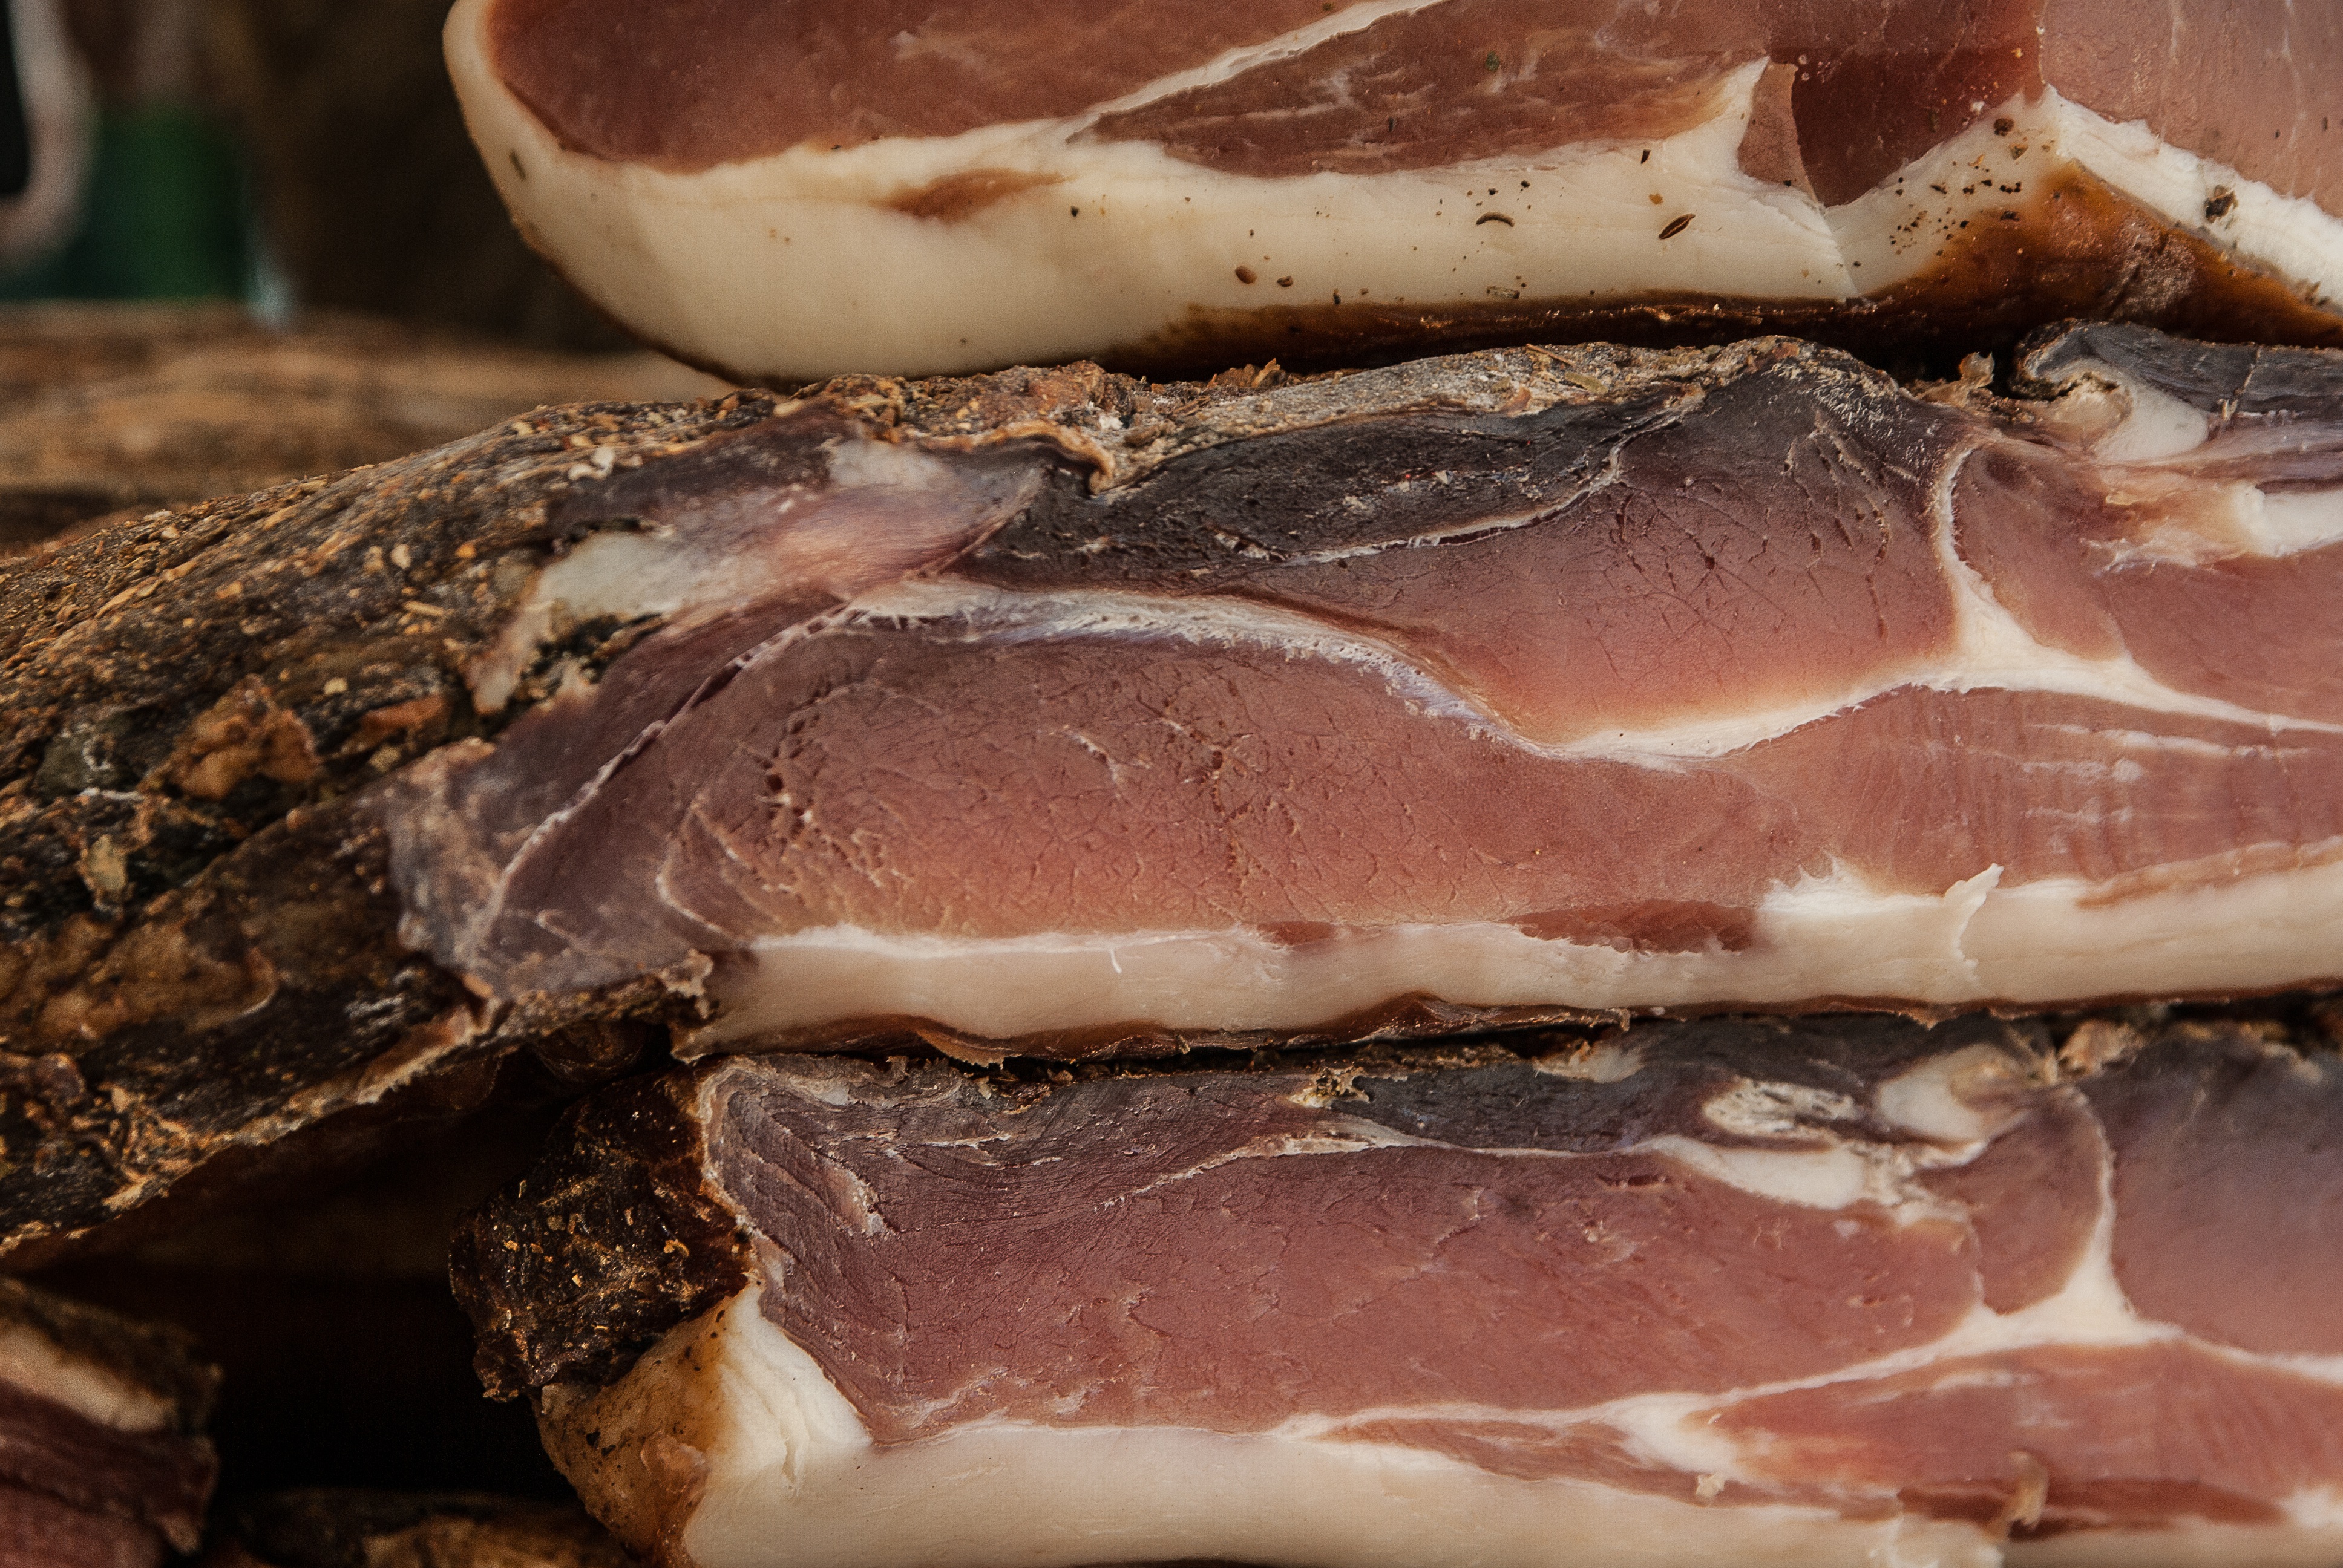
dish, food, market, meat, pork, cuisine, prosciutto, roasting, delicatessen, ham, butcher, animal source foods, kobe beef, sirloin steak, brisket, animal fat, lamb and mutton, back bacon